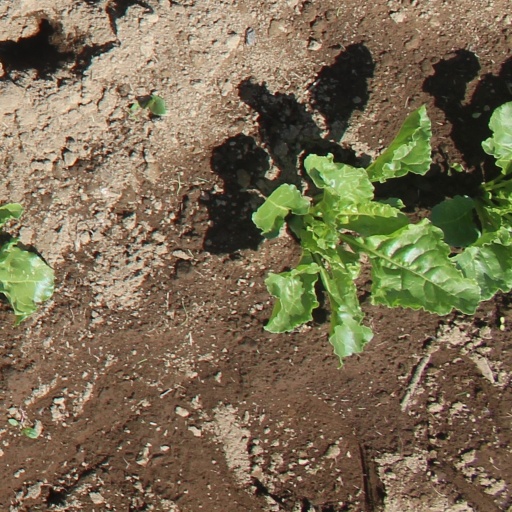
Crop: sugar beet